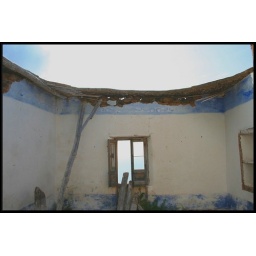
windows in the sky